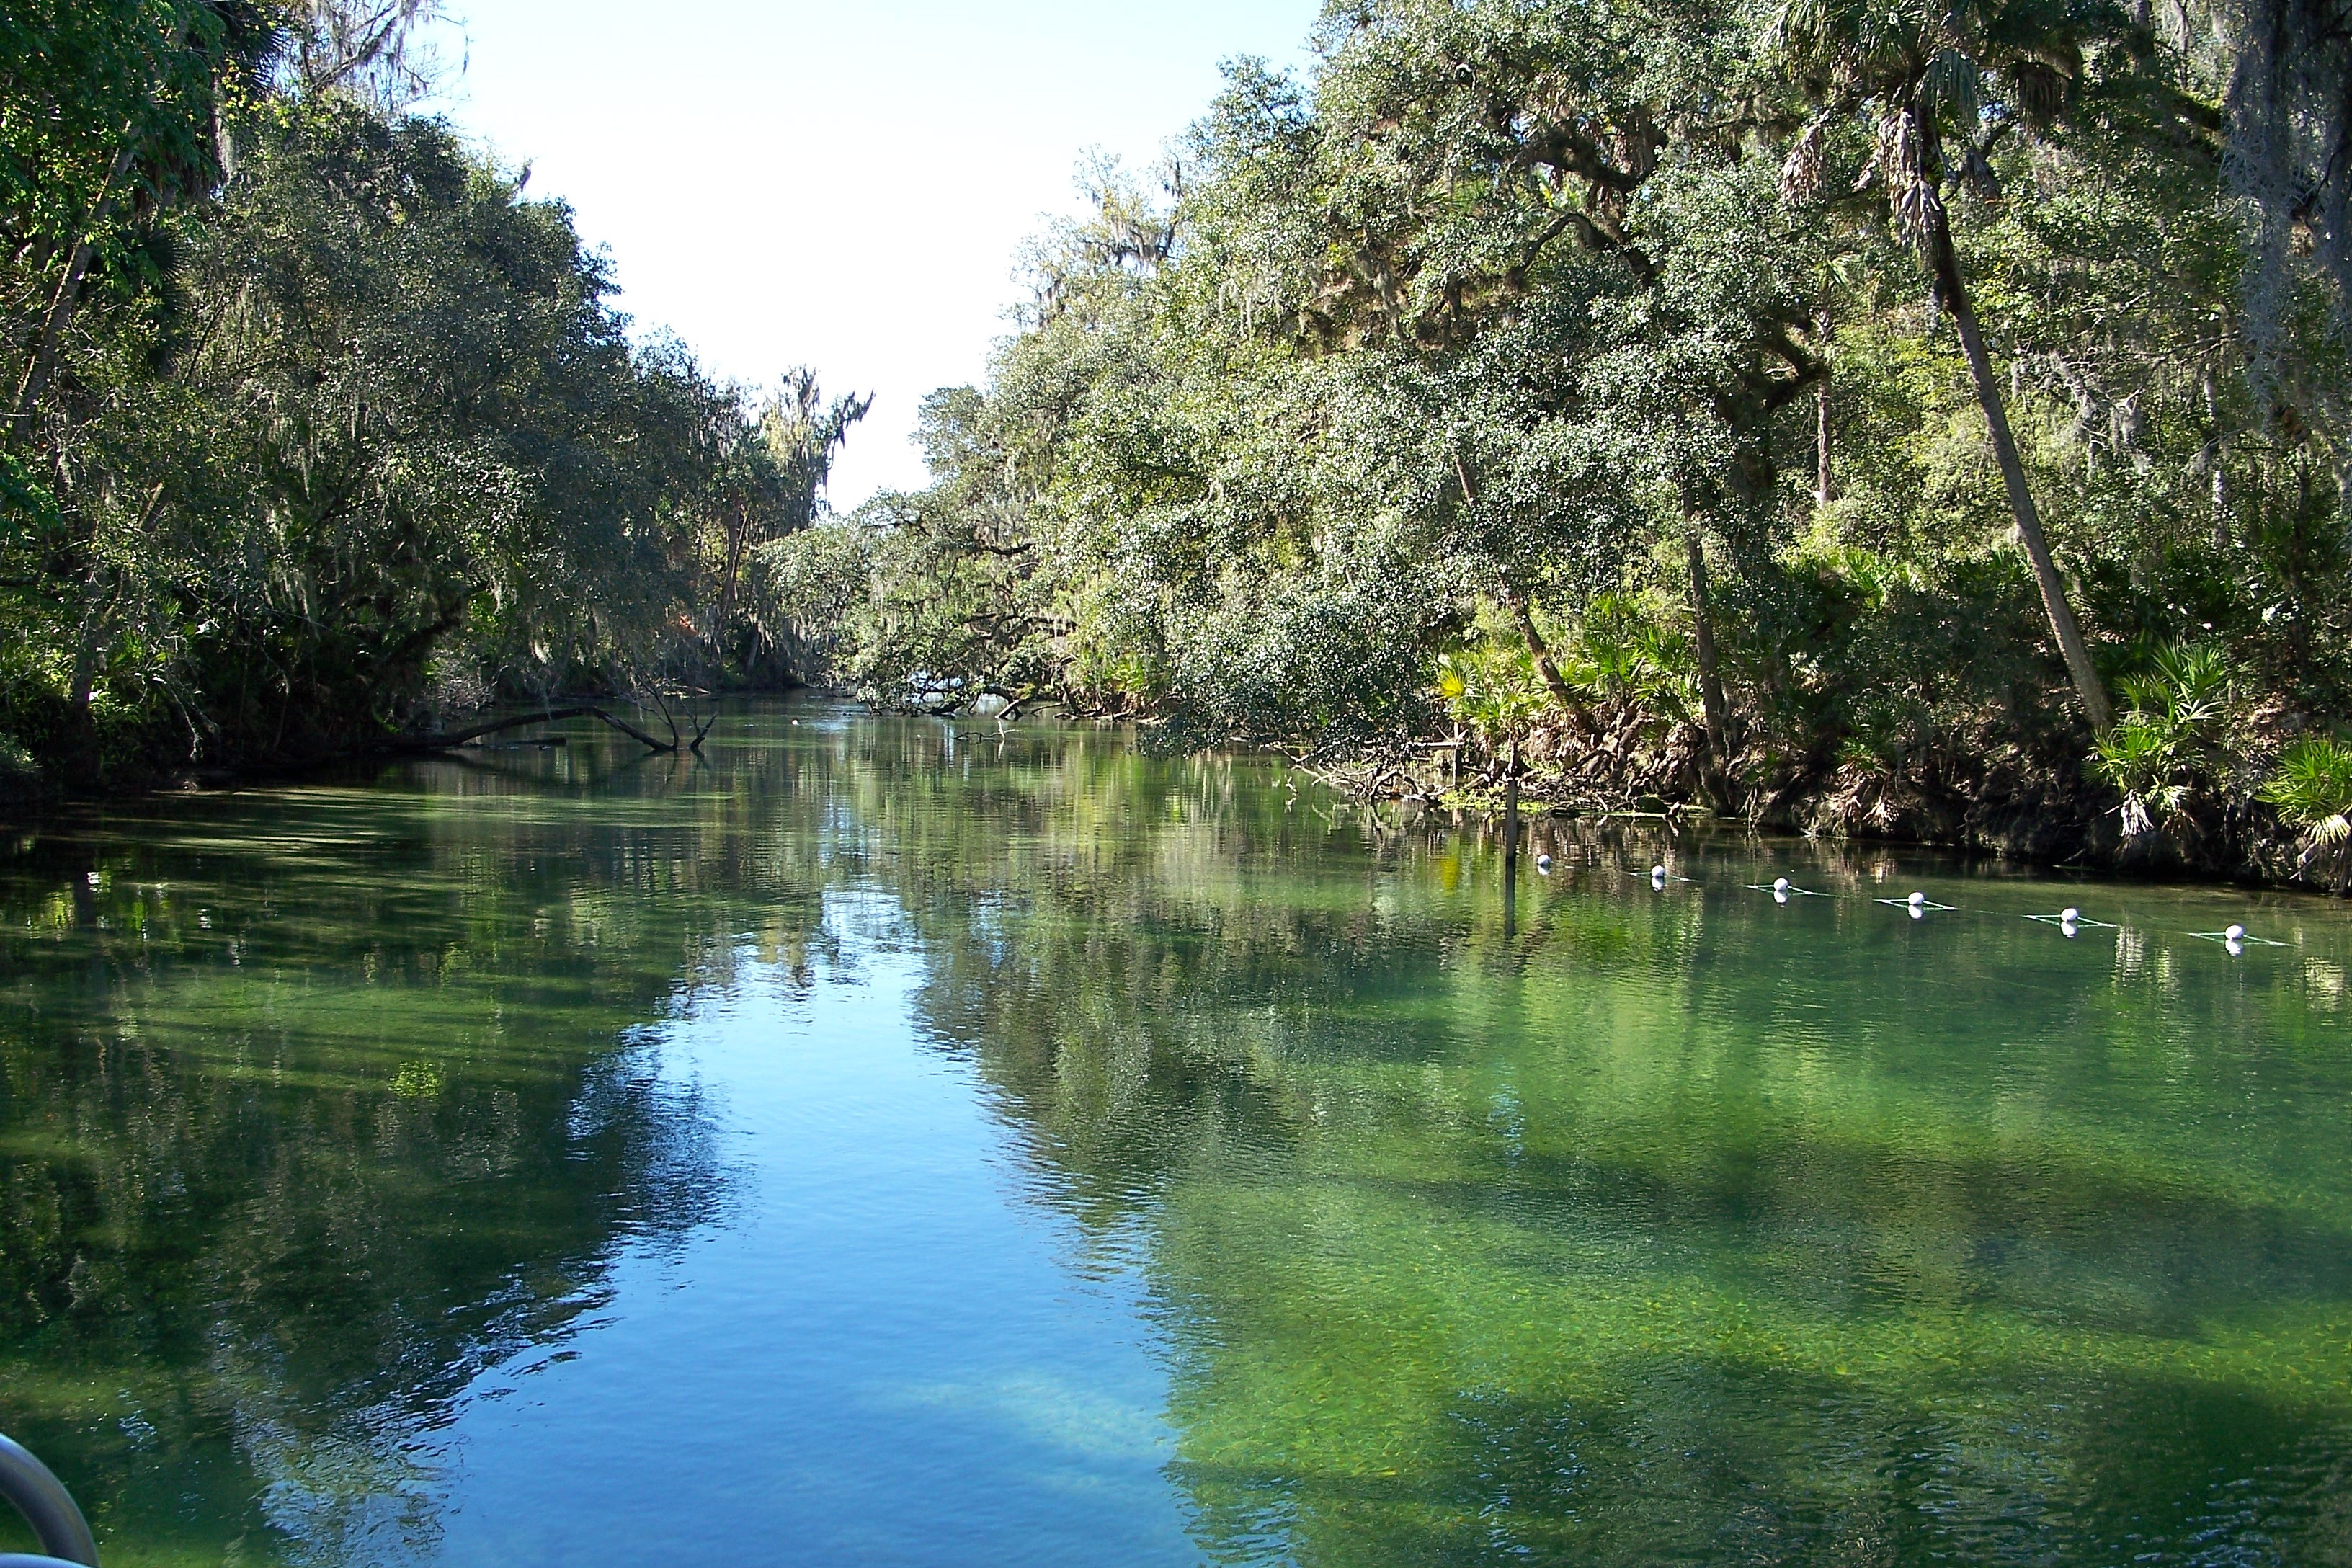
tree, water, nature, swamp, flower, lake, river, pond, stream, reflection, park, garden, waterway, body of water, wetland, reflections, florida, fish pond, bayou, blue springs river